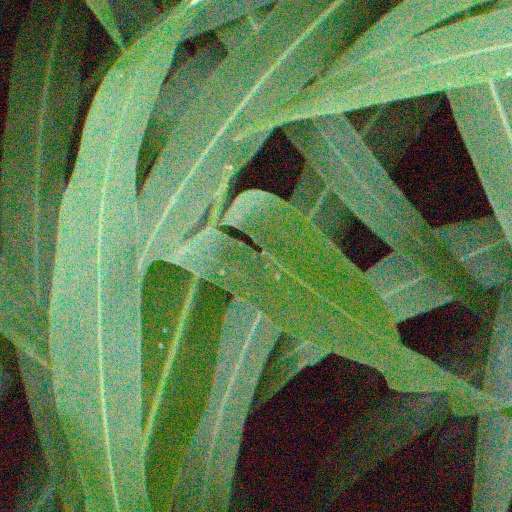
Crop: sorghum